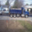
Label: truck